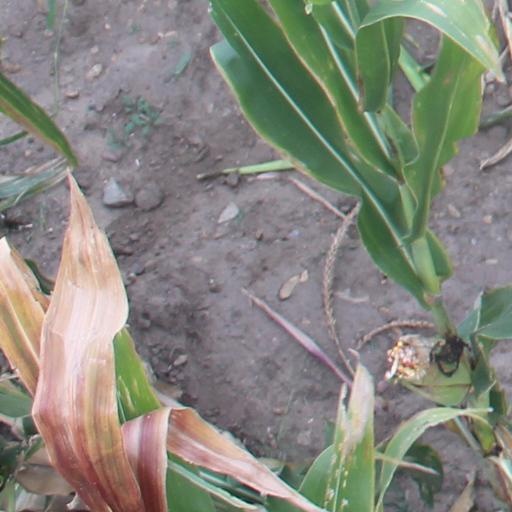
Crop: maize; corn